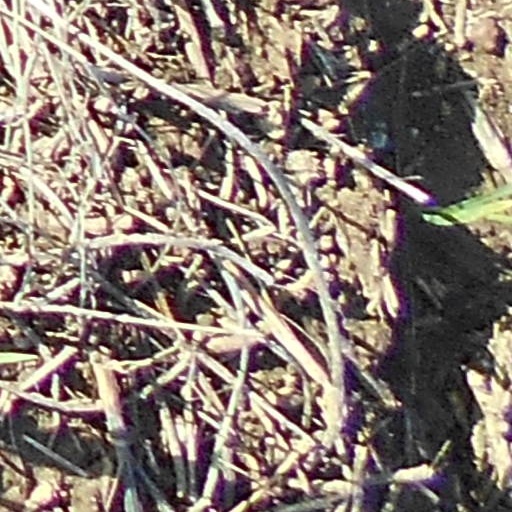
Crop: wheat